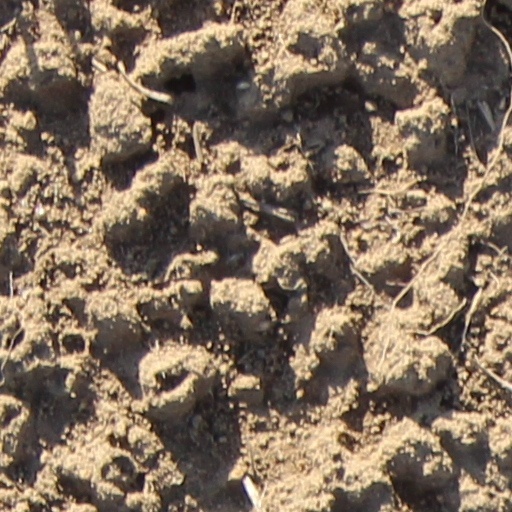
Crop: wheat